Helena Zengel

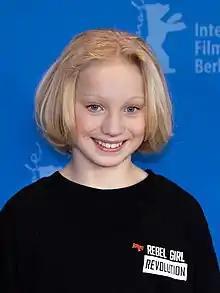
Zengel at the 2019 Berlin International Film Festival

Helena Zengel (born 10 June 2008) is a German actress. She is best known for her roles in the films "System Crasher" (2019), "News of the World" (2020), and "The Legend of Ochi" (2025).